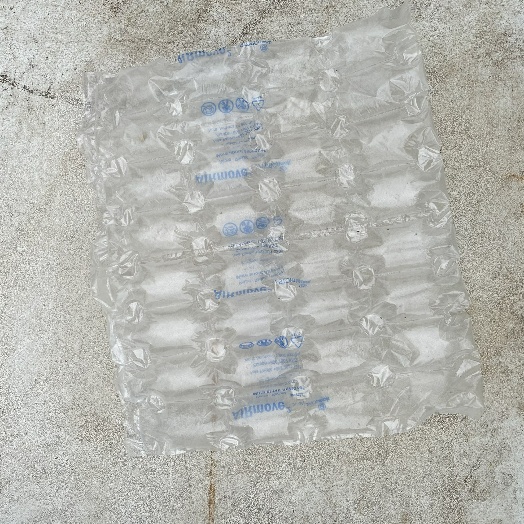
Label: Plastic